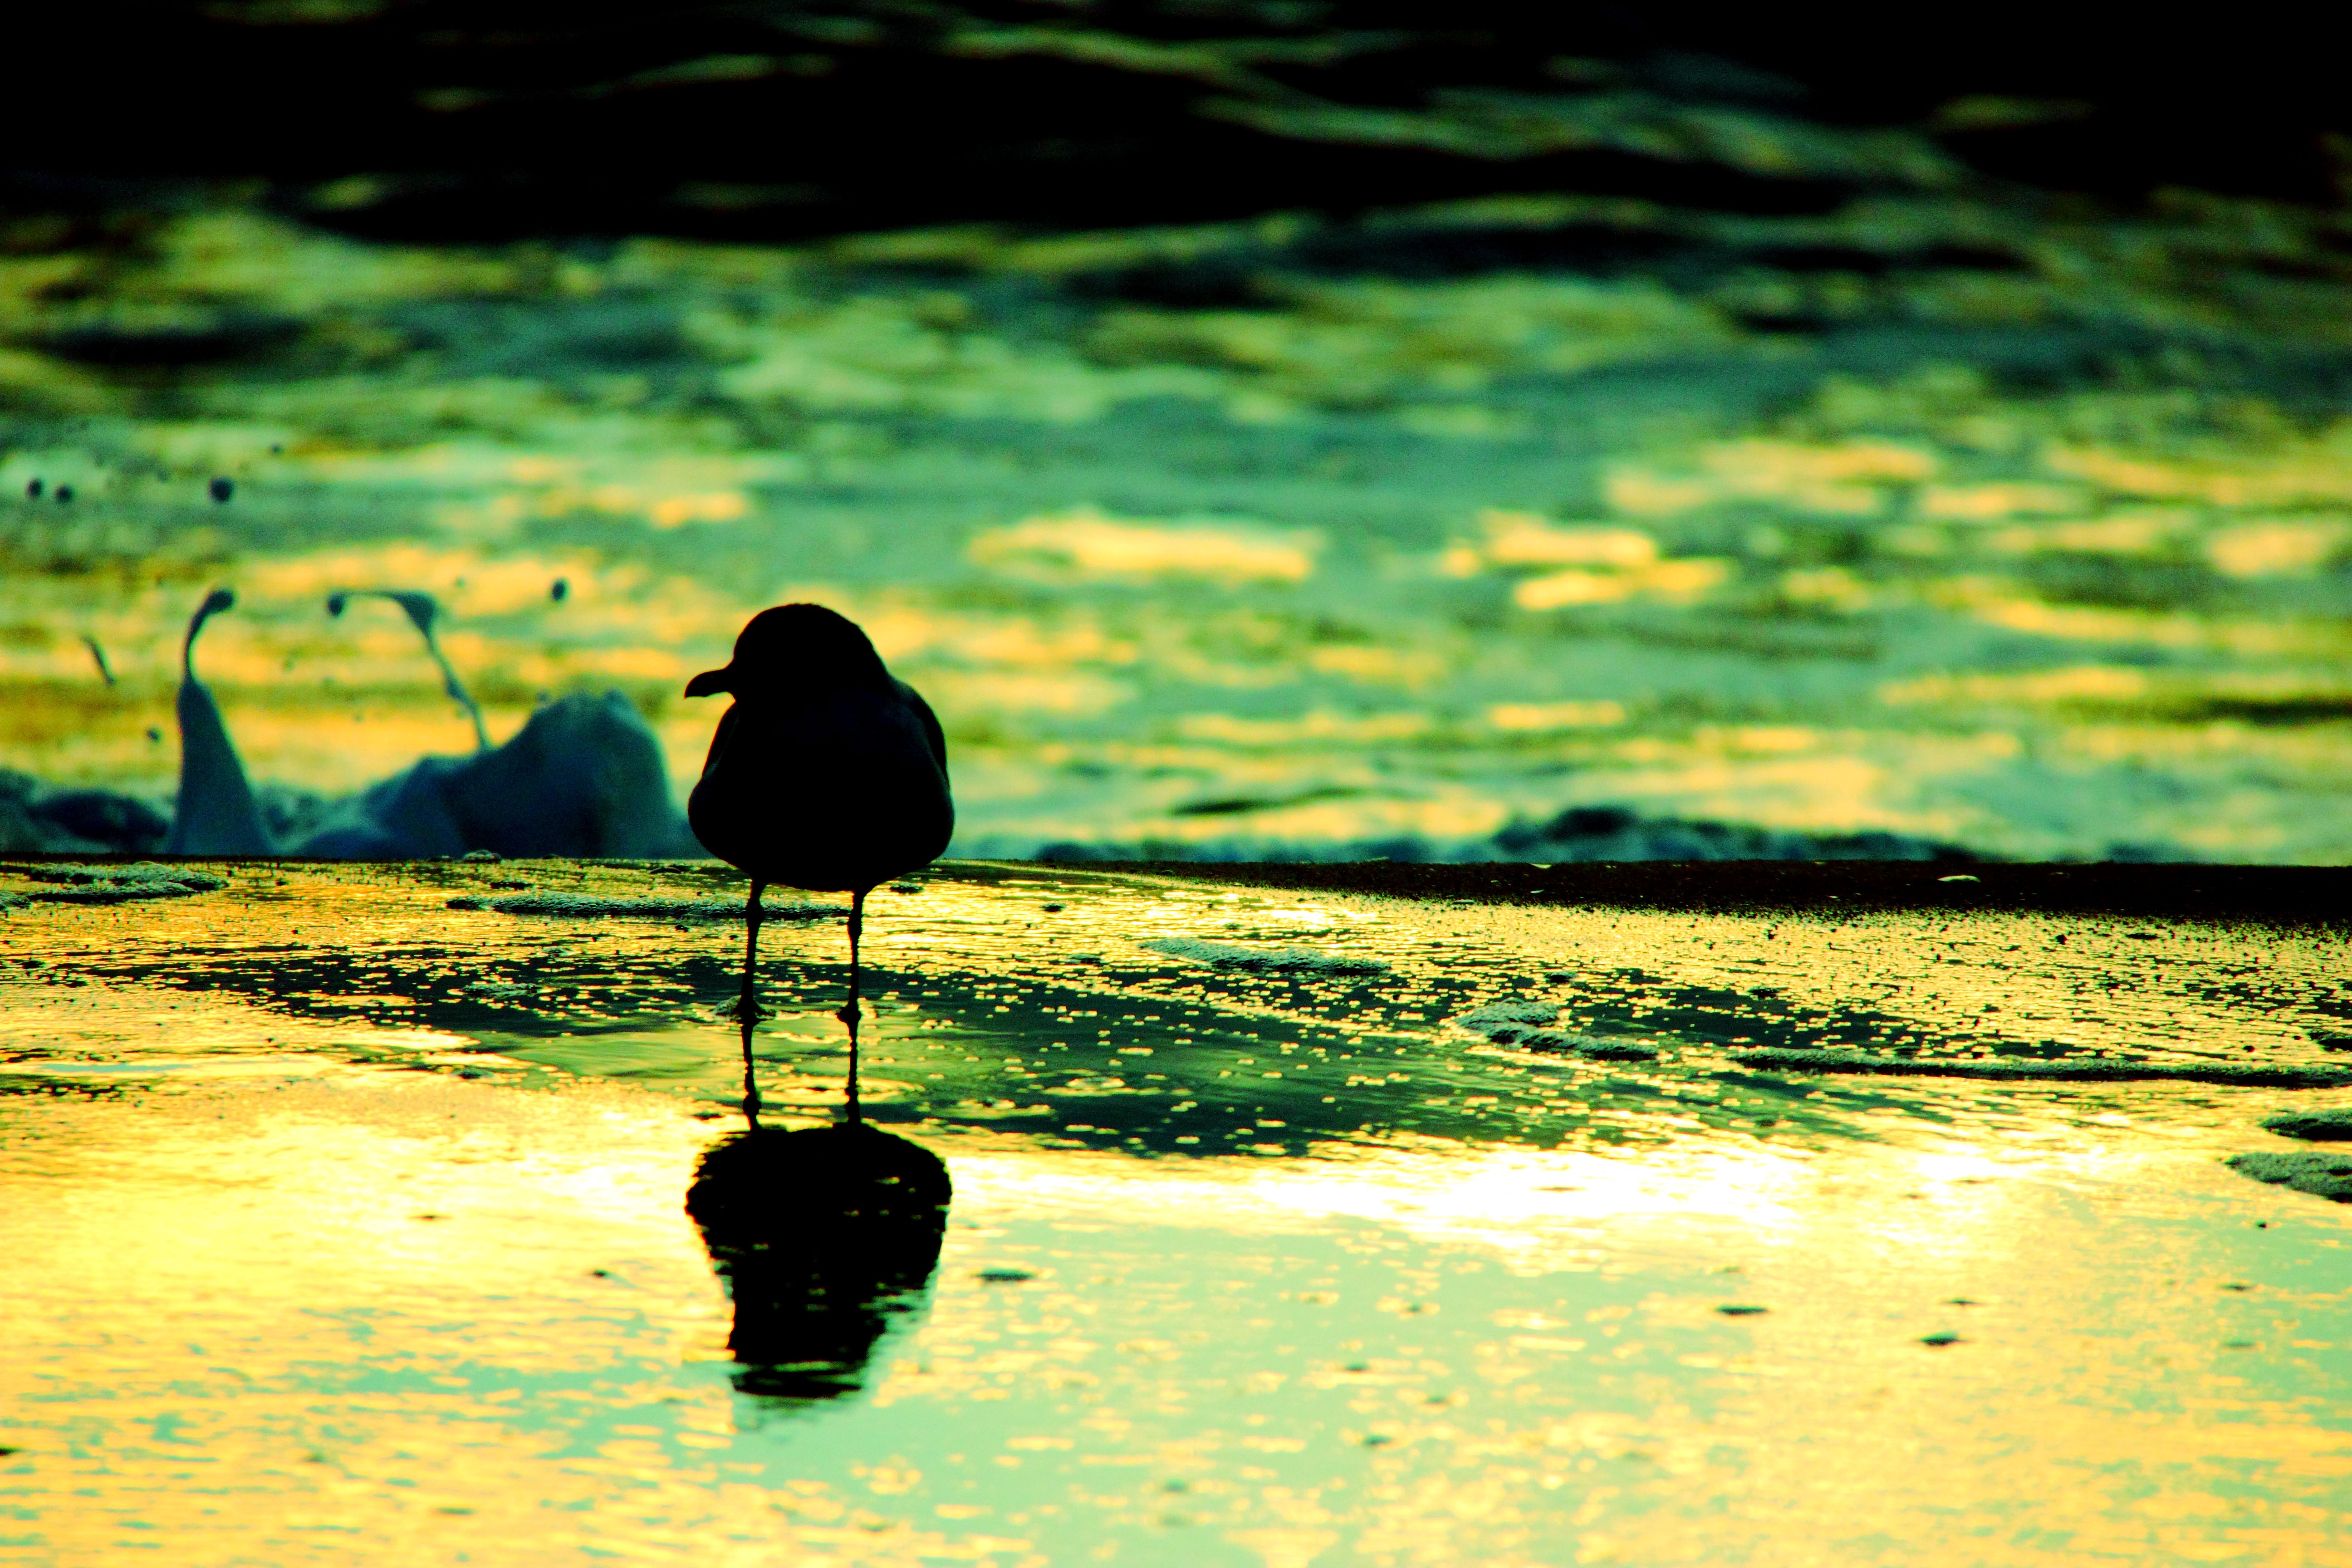
beach, sea, water, nature, ocean, silhouette, bird, cloud, sunset, sunlight, morning, wave, dawn, animal, flying, fly, seagull, summer, travel, dusk, wildlife, wild, evening, reflection, gull, beak, symbol, shadow, freedom, feather, marine, shape, identity, bird silhouette, bird vector